Mike Myers

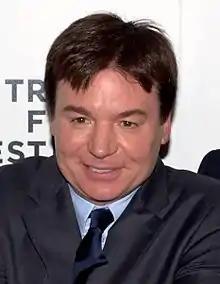
Myers at the Tribeca Film Festival in 2010

Myers began dating actress and comedy writer Robin Ruzan in the late 1980s after meeting at an ice hockey game in Chicago, during which Myers caught a puck and used the incident as an icebreaker to strike up a conversation with Ruzan. The couple married on May 22, 1993, and Myers later referred to Ruzan as "his muse". The couple filed for divorce in December 2005.